Monitor peptide

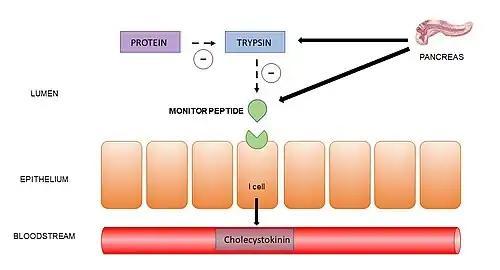
Function of monitor peptide

Monitor peptide, also known as pancreatic secretory trypsin inhibitor I (PSTI-I) or pancreatic secretory trypsin inhibitor 61 (PSTI-61), is a peptide that plays an important role in the regulation of the digestive system, specifically the release of cholecystokinin (CCK).